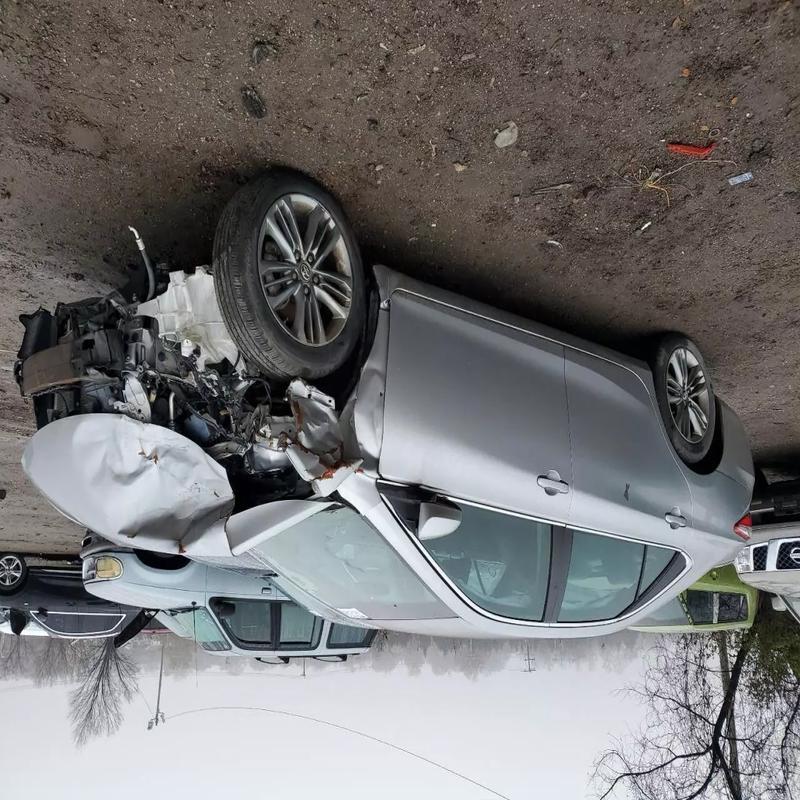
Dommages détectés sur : pare-choc avant, feu avant droit, capot, aile avant droite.
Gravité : majeur